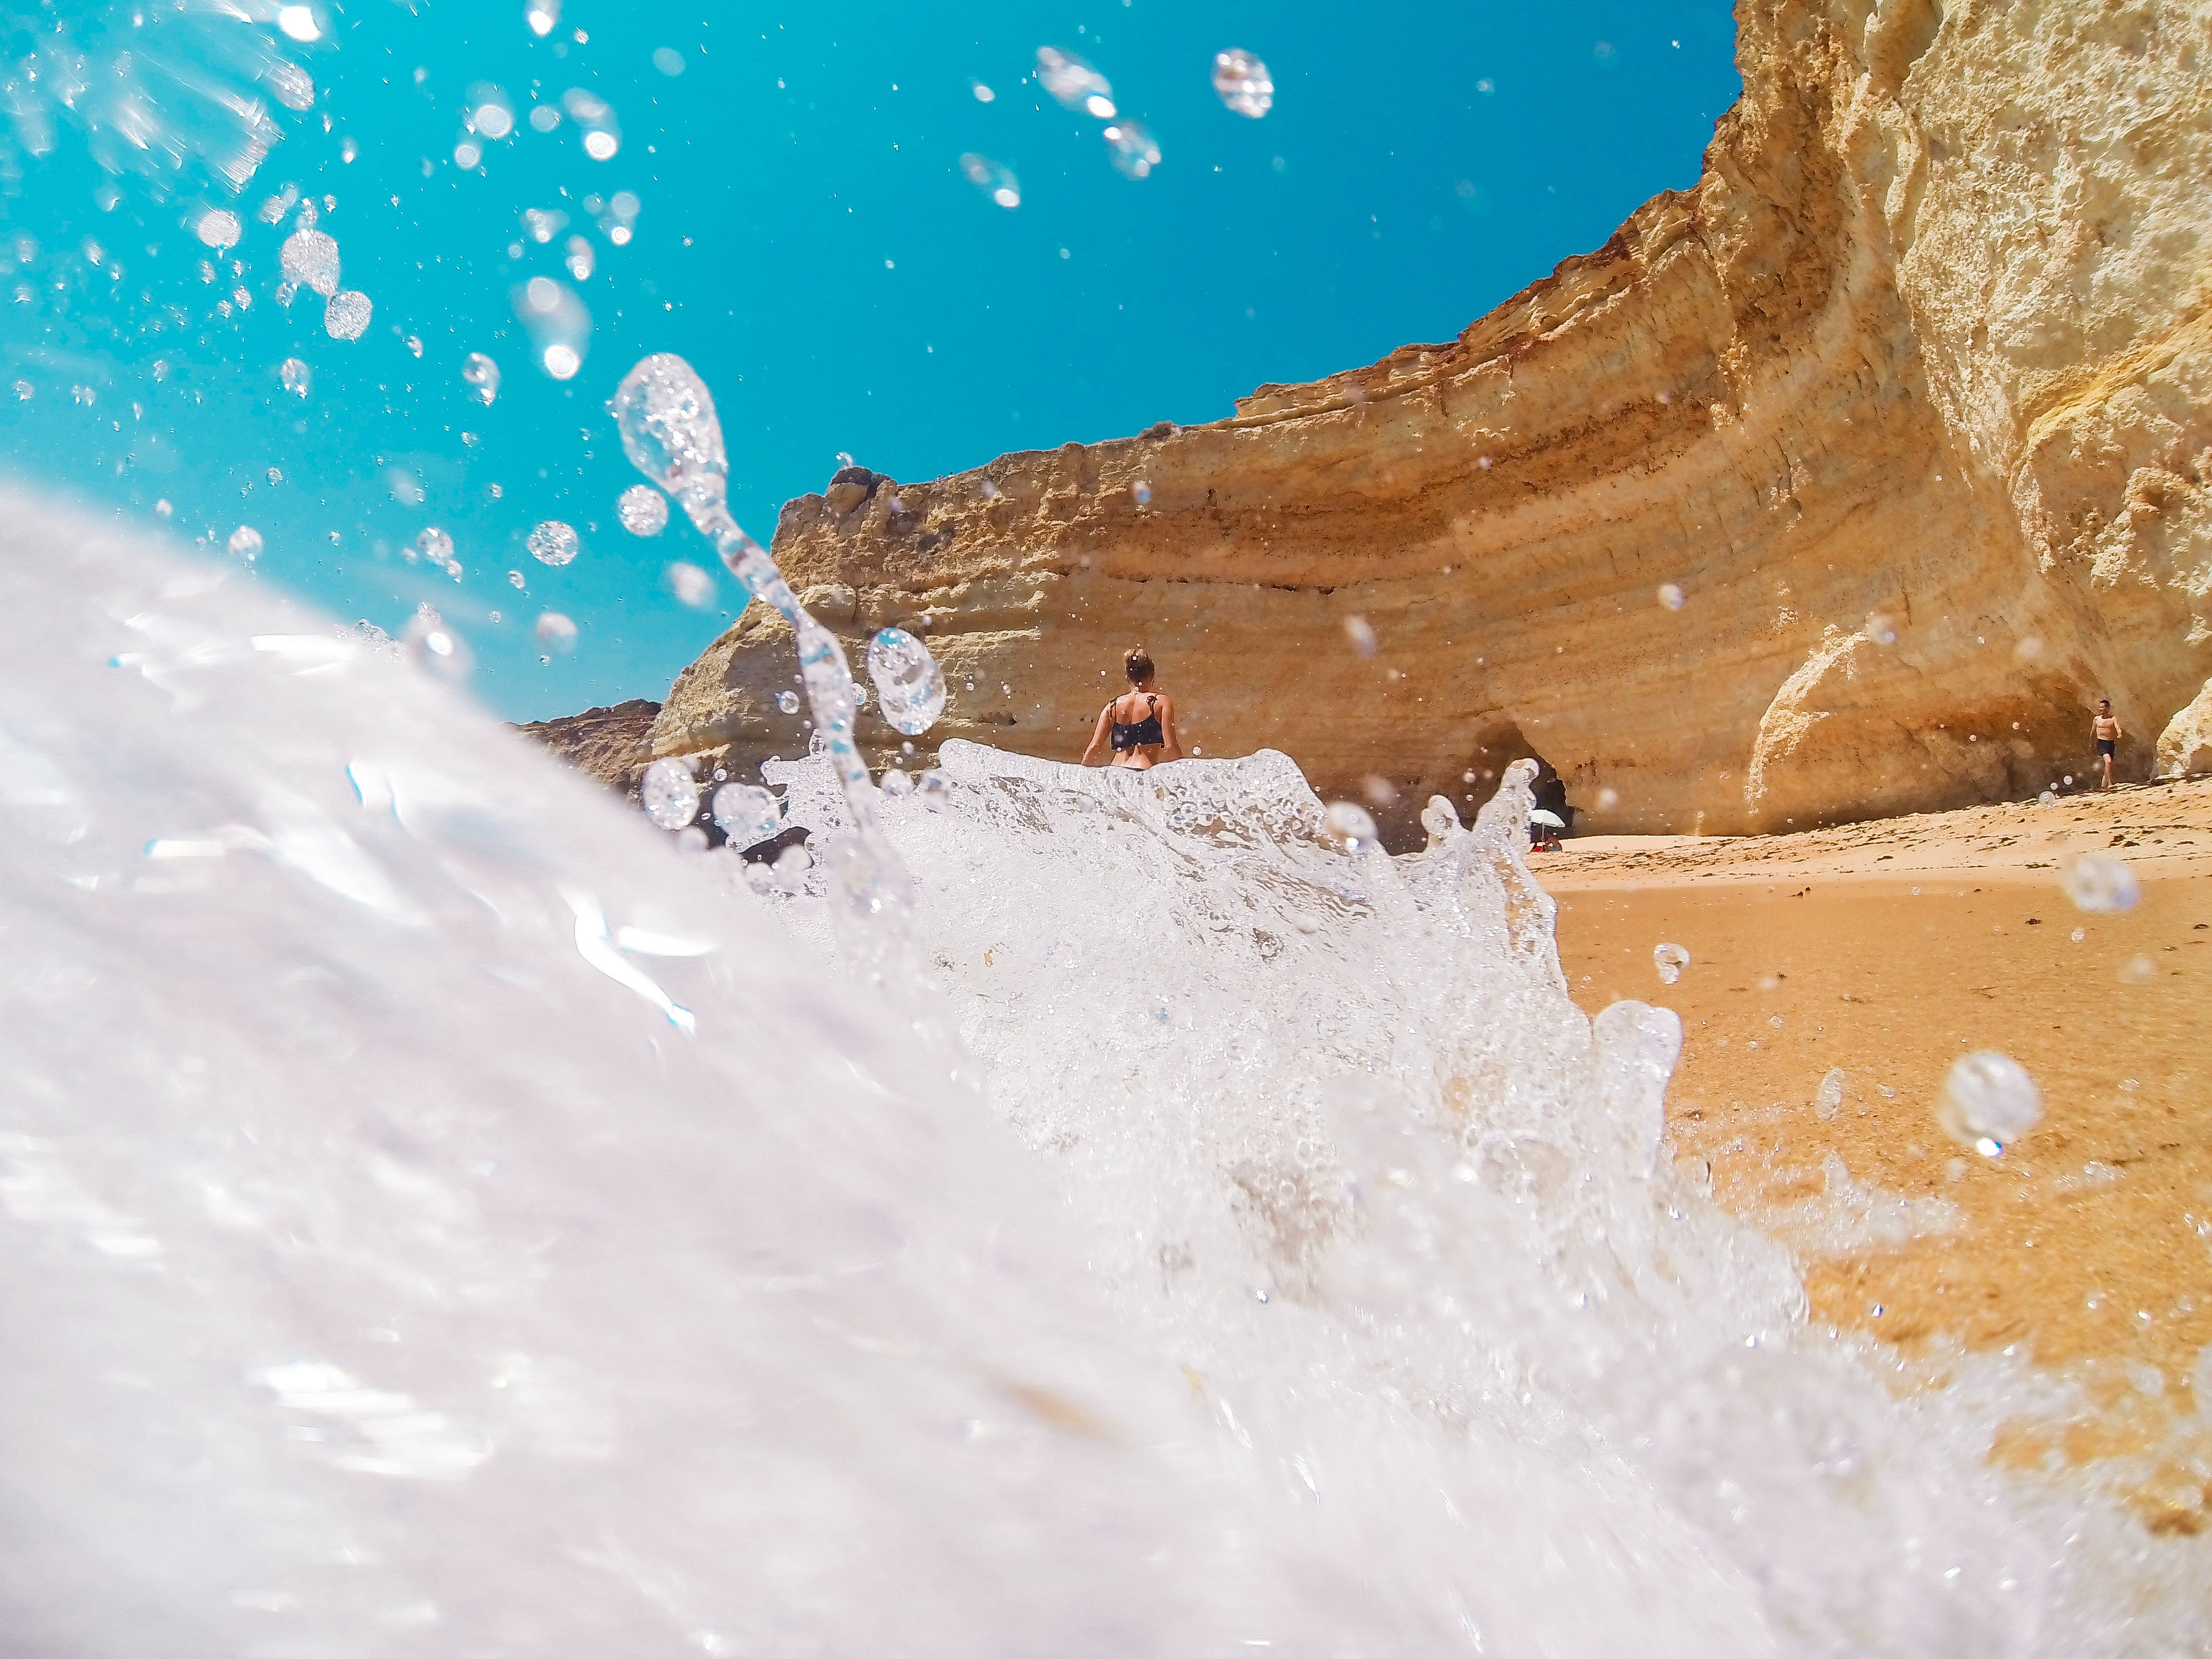
water, wave, sky, geological phenomenon, wind wave, sea, rock, cliff, vacation, terrain, ocean, sand, tourism, coast